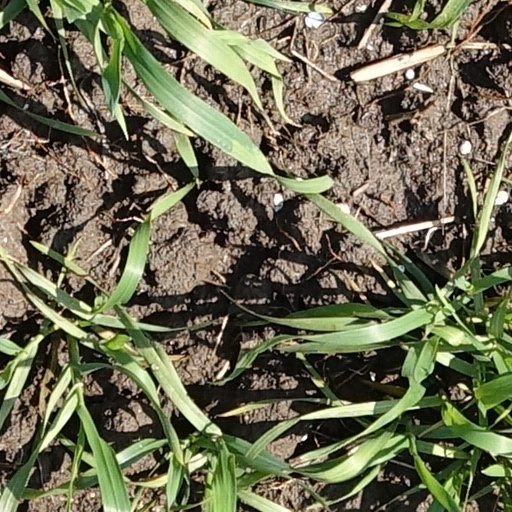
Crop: wheat